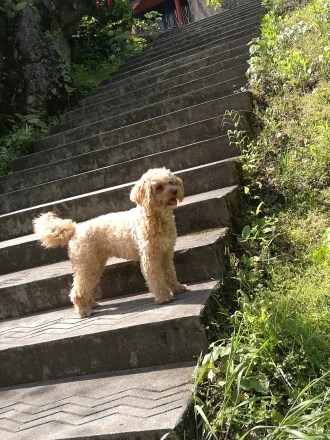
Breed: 7449-n000128-teddy